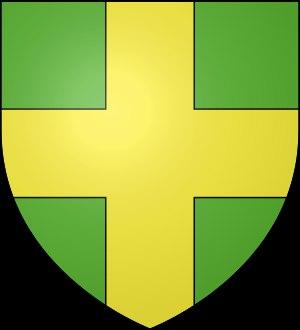
La famille de Nanton est un lignage noble de Bourgogne qui, outre Nanton, posséda plusieurs fiefs parmi lesquels la seigneurie de Cruzille, en Haut-Mâconnais, et celle de Nobles.
Nanton est une commune française située dans le département de Saône-et-Loire en région Bourgogne-Franche-Comté.